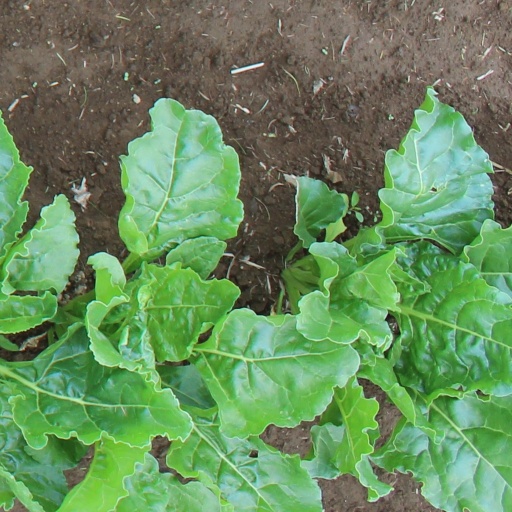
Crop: sugar beet